Artistic roller skating at the 2001 World Games – Dance

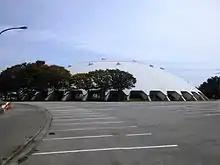
Akita Prefectural Skating Rink

The dance event in artistic roller skating at the 2001 World Games in Akita was played from 22 to 23 August. The skating competition took place at Akita Prefectural Skating Rink.